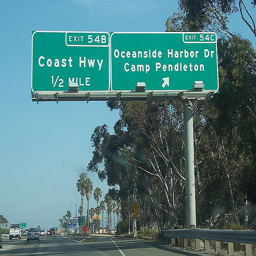
A couple of green highway signs sitting above a highway.
A PICTURE OF STREET SIGNS ON A HIGH WAY
An exit sign is on a pole on a highway.
a highway sign that says oceanside harbor dr camp pendleton and coast hwy
a couple of street signs that are by some trees